Symbolic Grand Lodge of Spain

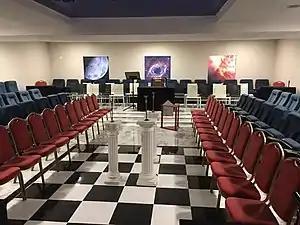
Roger Leveder's Temple, in the GLSE headquarters

In 1986, three years after being admitted to the organisation, the GLSE hold the CLISPSAS's Yearly General Assembly in Madrid, Spain, which led to the recognition of the Spanish masons’ international effort by world freemasonry. However, ultimate support to that effort came in 1998, when CLIPSAS met again in Spain (then, in Barcelona) and the fourth GLSE's Grand Master was appointed its president, Javier Otaola Bajeneta, Basque writer and lawyer. Otaola led CLIPSAS between 1997 and 1999.